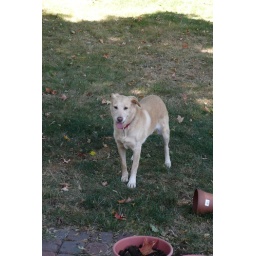
Bella, out standing in her field